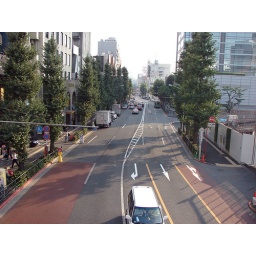
I don't know what bridge or street but it looked pretty cool when I walked over it.